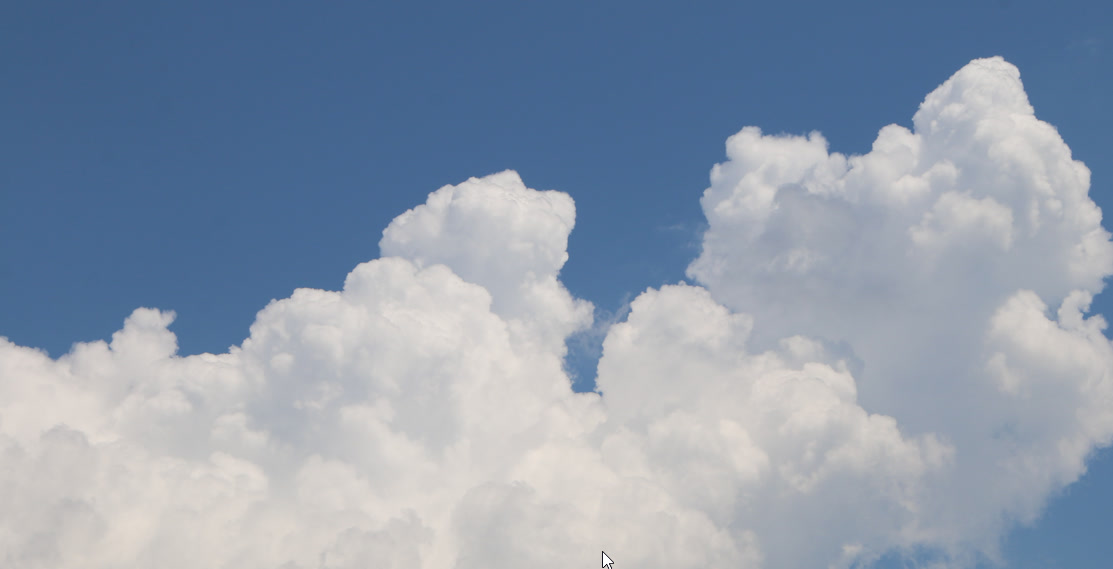
Cloud type: Cumulus